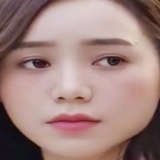
diễn viên Quỳnh Kool